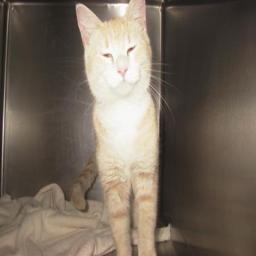
Animal: cats